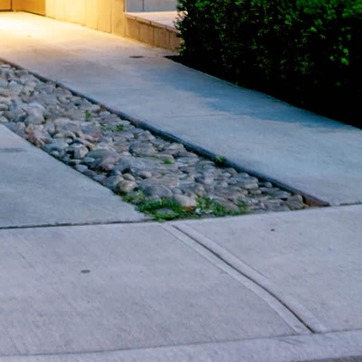
Material: stone